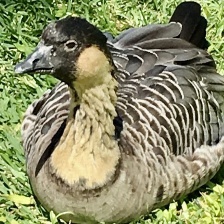
Species: HAWAIIAN GOOSE
Scientific name: BRANTA SANDVICENSIS
ImageNet parent category: goose